250th Tunnelling Company

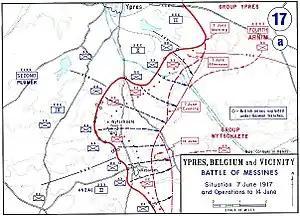

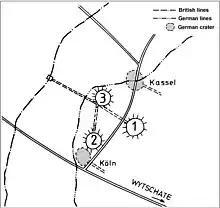
Plan for the British deep mine at Hollandscheschur Farm with its three chambers

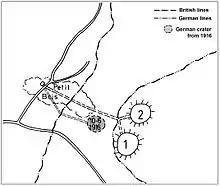
Plan for the British deep mine at Petit Bois with its two chambers and the crater of the German counter mine of 1916 clearly visible

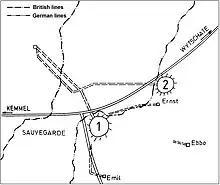
Plan for the British deep mine at Peckham Farm

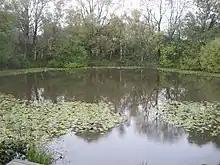

250th Tunnelling Company was formed in Rouen in October 1915. It was then moved into the Ypres Salient, where it relieved 177th Tunnelling Company, which at that time was stationed in a wide area facing Wijtschate. From May 1916 until December 1918 the company served under Reserve (later Fifth) Army.